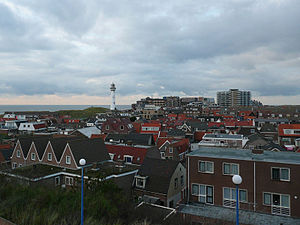
J.C.J. van Speijk fyrtårnet / Billeder
J.C.J. van Speijk fyrtårnet er et fyrtårn ved kysten til Nordsøen i nærheden af Egmond aan Zee i Bergen Kommune, Noord Holland, i Nederlandene. Fyrtårnets fundament, der er udformet som en grav, er det officielle hollandske monument for Jan van Speyk, der er en hollandsk helt.